New Zealand at the 2016 Summer Olympics

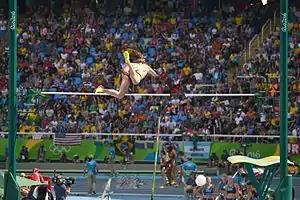
Eliza McCartney clears the bar during the qualifying round of the women's pole vault.

New Zealand canoeists qualified a maximum of one boat in each of the following classes through the 2015 ICF Canoe Slalom World Championships. The NZOC named the slalom canoeing squad on 15 April 2016.